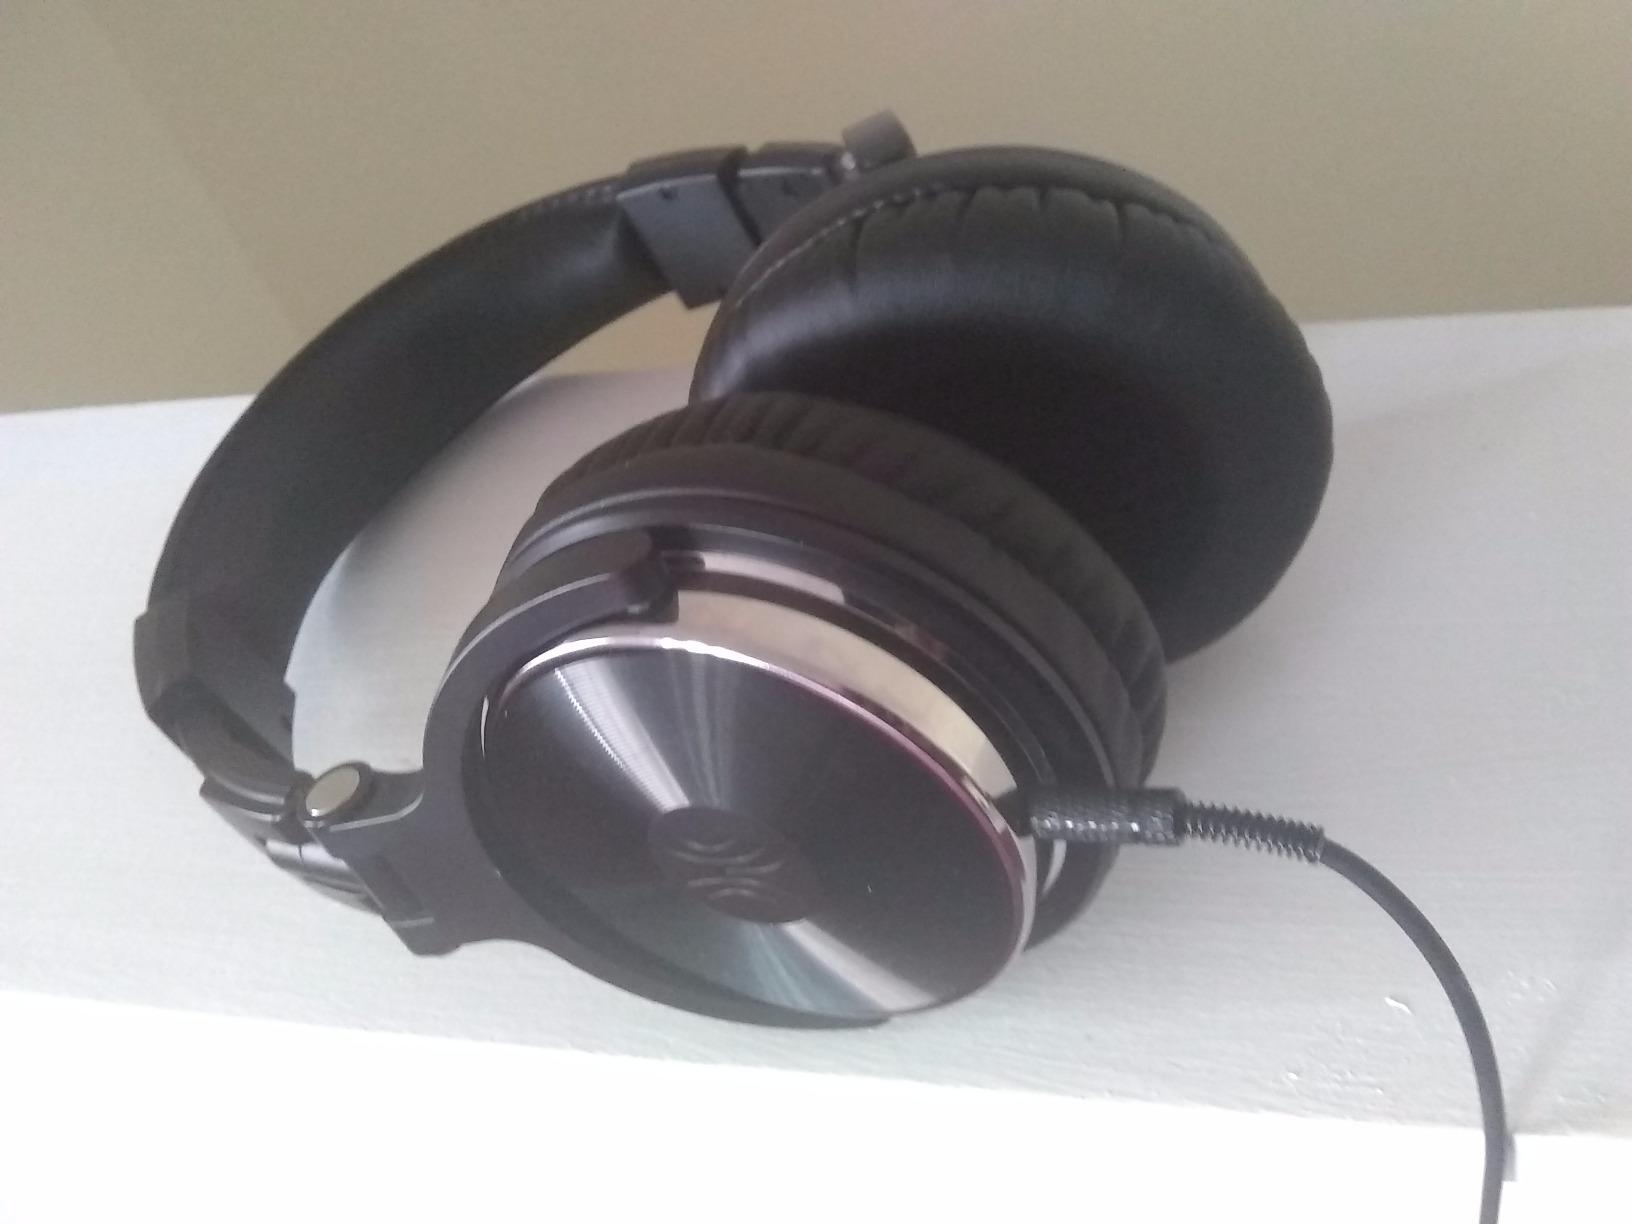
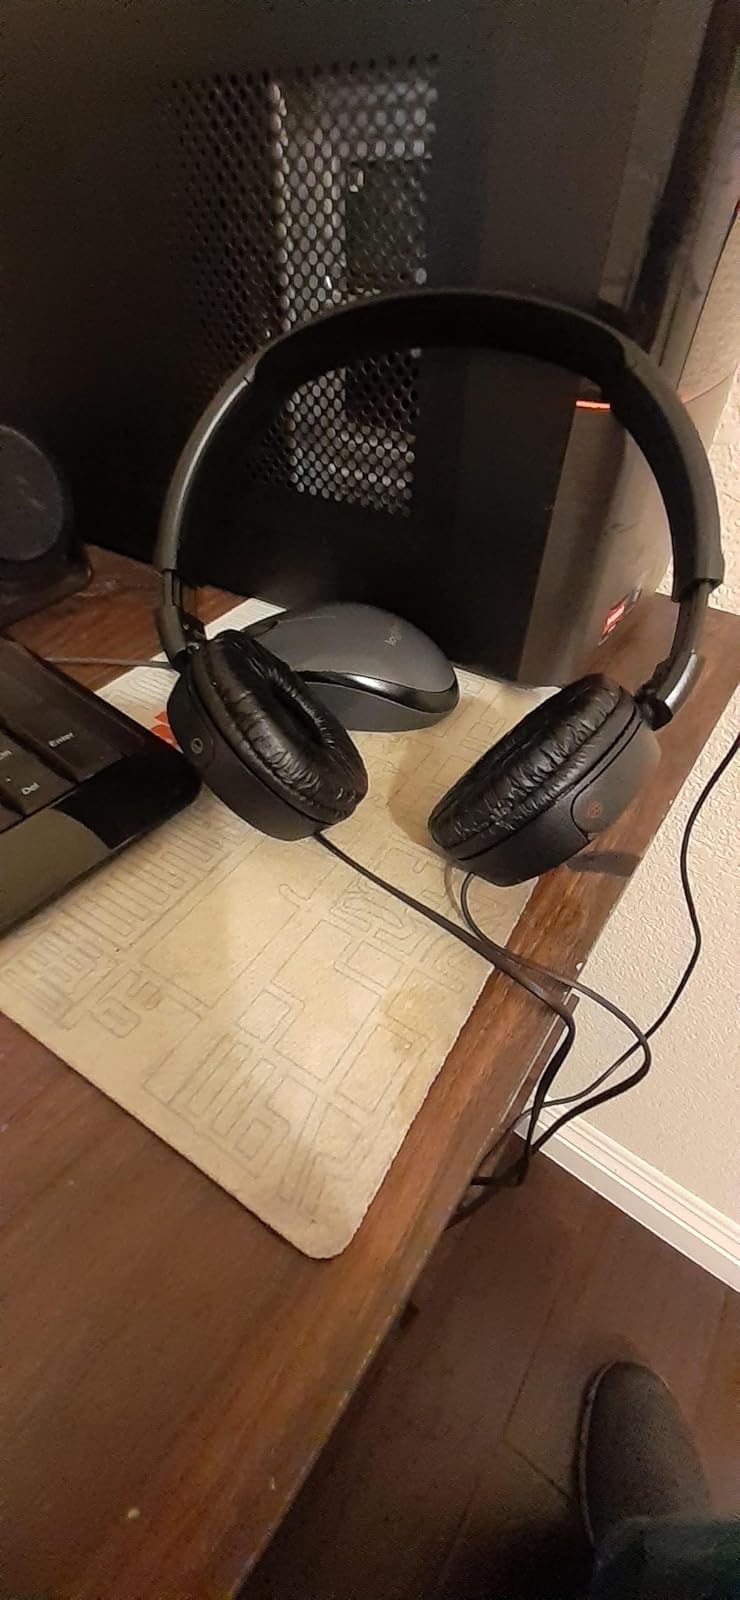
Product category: headphones
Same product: no